Lichess

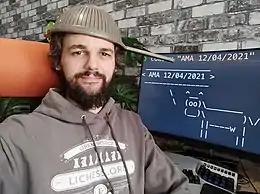
Founder Thibault Duplessis in 2021

Lichess was founded in 2010 by French programmer Thibault Duplessis. The software running Lichess and the design are mostly open source under the AGPL license and other free and non-free licenses. The name "Lichess" is a "combination of live/light/libre and chess".